Swimming pool

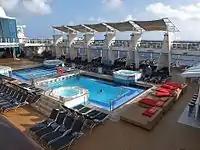
A swimming pool on the top deck of a cruise ship

In the early 20th century, especially in Australia, ocean pools were built, typically on headlands by enclosing part of the rock shelf, with water circulated through the pools by flooding from tidal tanks or by regular flooding over the side of the pools at high tide. This continued a pre-European tradition of bathing in rockpools with many of the current sites being expanded from sites used by Aboriginal Australians or early European settlers. Bathing in these pools provided security against both rough surf and sea life. There were often separate pools for women and men, or the pool was open to the sexes at different times with a break for bathers to climb in without fear of observation by the other sex. These were the forerunners of modern "Olympic" pools. A variation was the later development of sea- or harbour-side pools that circulated sea water using pumps. A pool of this type was the training ground for Australian Olympian Dawn Fraser.